Air Heritage Aviation Museum

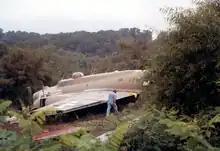
"Nine-O-Nine" after the August 1987 accident

Air Heritage was founded in April 1983 as "Air Heritage of Western Pennsylvania" and selected Beaver County Airport for its headquarters. In June 1987 Air Heritage acquired and restored a L-21B Super Cub retrieved from the Pennsylvania Federal Surplus Property Program. Beginning in August 1987 Air Heritage aided in the repair and restoration of B-17 "Nine-O-Nine" after it went off the end of the runway at Beaver County Airport. In April 1990 David Tallichet's company Military Aircraft Restoration Corporation donated $200,000 to Air Heritage for the construction of a new hangar. In exchange, Air Heritage offered to restore some of MARC's aircraft and give them a twenty-year lease on the hangar.